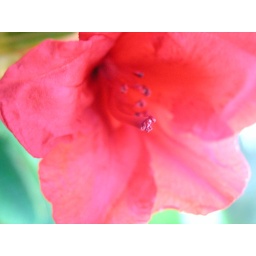
A red flower in my parents' back yard.